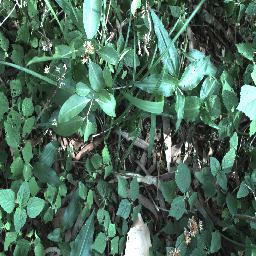
Label: rubber_vine